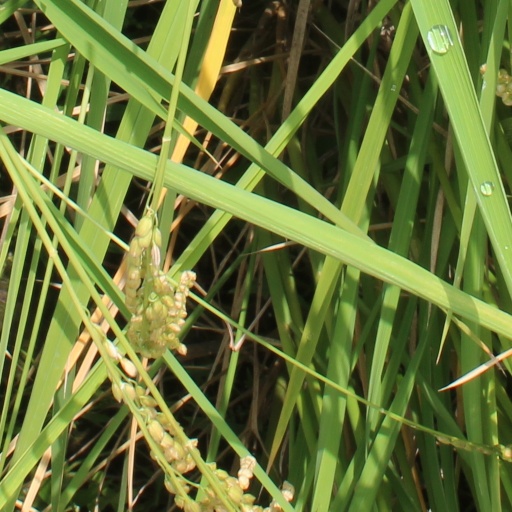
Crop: rice